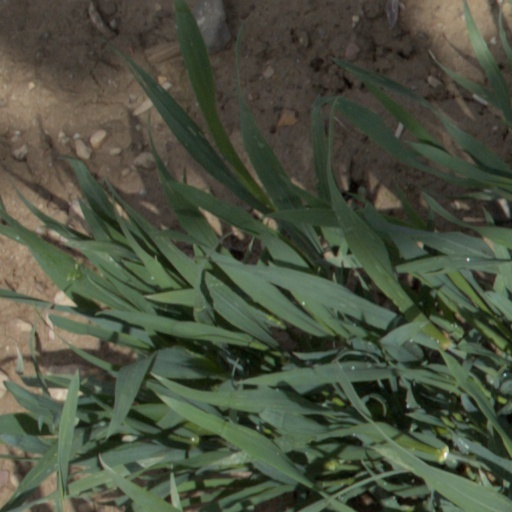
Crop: wheat